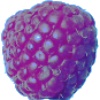
Label: Raspberry 1